H. Langford Warren House

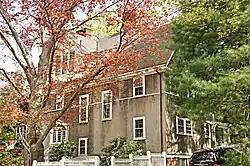

The H. Langford Warren House is an historic house at 6 Garden Terrace in Cambridge, Massachusetts. It is a three-story structure, with a stuccoed exterior and a brick foundation. Its entry is sheltered by a Renaissance Revival hood supported by columns, and is flanked by sidelight windows. The windows are generally uniform in size and shape, but the number of lights varies, and they are grouped in places (for example, the stairwell above the main entrance) to provide additional lighting. The house was designed by and for H. Langford Warren, organizer and first department head of Harvard University's architecture department.